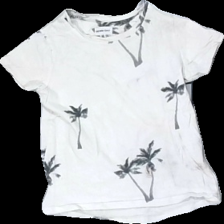
View: front
Type: T-shirt
Category: Children
Brand: Not in the list
Brand text on label: Denim Day
Colors: White, Grey
Material: 100% cotton
Pattern: Other
Cut: Regular, C-collar
Size: 98
Stains: Major
Smell: Minor
Price range: <50
Recommended usage: Recycle